Samskara (rite of passage)

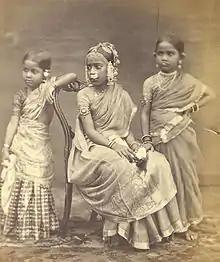
A Tamil Hindu girl (center) in 1870 wearing a half-saree, flowers and jewelry from her "Ritu Kala samskara" rite of passage

Upanayana (IAST:Upanayana, Sanskrit: उपनयन) literally means "the act of leading to or near". It is an important and widely discussed samskara in ancient Sanskrit text. The rite of passage symbolizes the leading or drawing towards the self of a child, in a school, by a teacher. It is a ceremony in which a Guru (teacher) accepts and draws a child towards knowledge and initiates the second birth that is of the young mind and spirit.